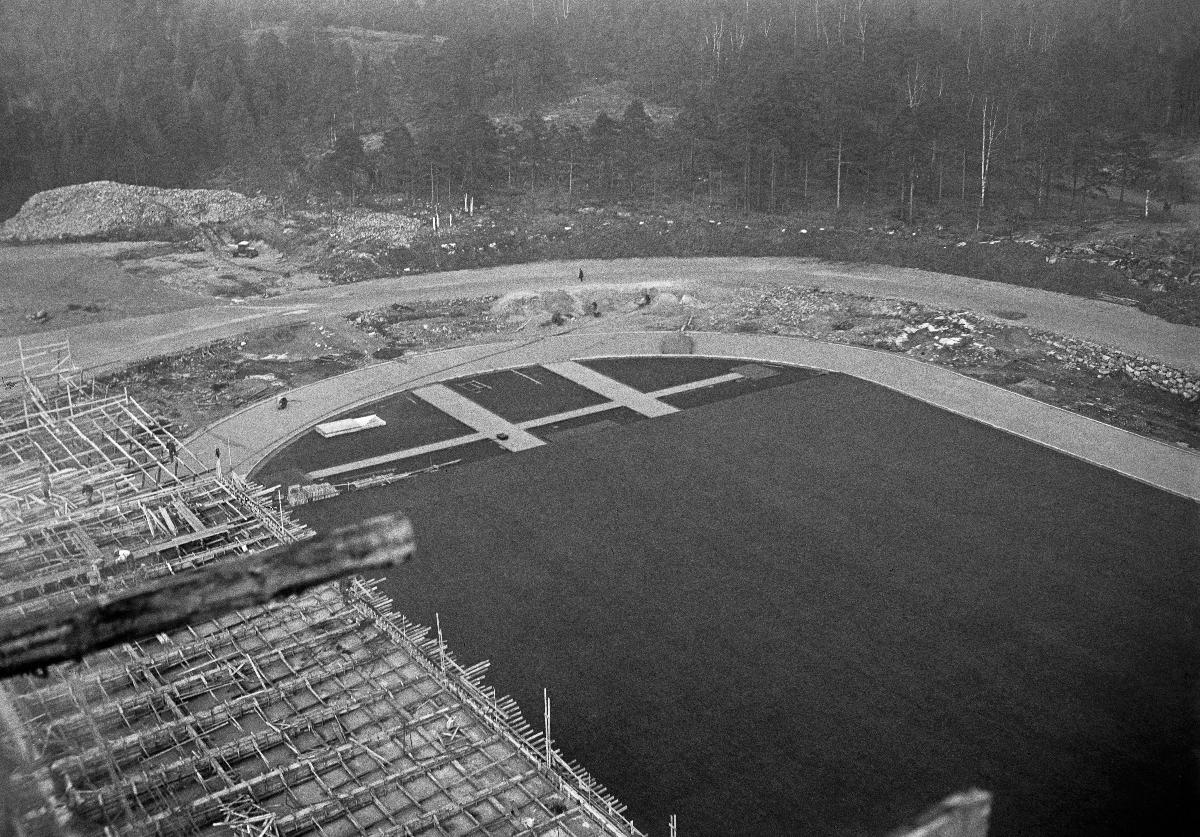
Helsingin Olympiastadionin rakennustyömaa
Helsingfors Olympiastadions byggplats; Construction site of Helsinki Olympic Stadium
sisällön kuvaus: Helsingin Olympiastadionin rakentaminen, Helsinki 1936. content description: The construction of Helsinki Olympic Stadium in 1936. innehållsbeskrivning: Helsingfors Olympiastadions bygge, Helsingfors 1936.
Kuvaaja: Sundström, Hugo, kuvaaja
Vuosi: 1936
Paikka: Suomi, Uusimaa, Helsinki
Aiheet: rakennukset; HBL; rakennustyömaat; stadionit; buildings; building sites; stadiums; sports; construction sites; byggnader; byggplatser; stadion; sport; arkitektur; bygge; stadionbyggnader